Domenico di Bartolo

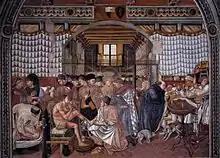
Domenico di Bartolo – Care of the Sick

Domenico di Bartolo's "Madonna of Humility" of 1433 is recorded to be the artist's first-ever commissioned piece of artwork. Renaissance Scholar Bruce Cole refers to Domenico's Madonna of Humility with Angels as "one of the loveliest works of the early Sienese Quattrocento". When observed comparatively, the painting traces back to hints of Masaccio as well as the sculptor Jacopo della Quercia. Jacopo was likely to have influenced Domenico's painting more directly, for the practical reason that the two artists were in closer proximity to each other, and in addition, they had the experience of working together for the Opera of Duomo. It is hence also entirely possible that Jacopo della Quercia could have even provided some guidance in the creation of Domenico di Bartolo's work. This type of mentorship is comparable to that of Lorenzo Ghiberti in Florence, who, as stated in the Commentary, provided the same kind of assistance to the painters in that city during his time. Another situation that can attest to Jacopo and Domenico's professional relationship comes from the written record that after Jacopo was elected to be the overseeing operator of the Cathedral of Siena's works, Domenico di Bartolo secured himself works to paint in the sacristy. Scholars such as Bruce Cole commend Domenico's "Madonna of Humility", because it is unlike any Sienese painting of its time. This is for several technical and stylistic reasons, all of which give insight into Domenico di Bartolo's keen eye for adaptation and observation from fellow artists. In particular, much of the art critiques give recognition to Domenico's painting because of its strong sculptural references, many of which align with Jacopo della Quercia's style.